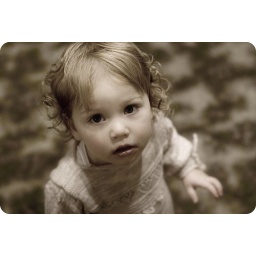
This little girl was walking around at the last wedding I shot and was enamored by my flash!